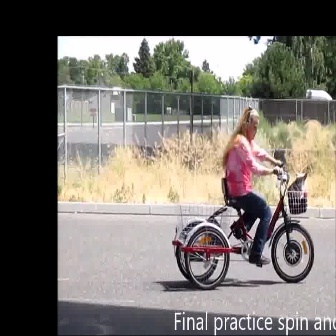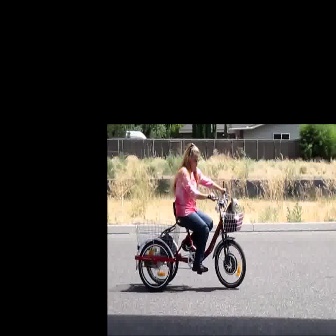
  Please identify the target specified by the bounding box [171,146,314,289] in the first image and locate it in the second image. Return the coordinates in [x_min,y_min,x_max,y_max] format.
Answer: [133,179,246,291]